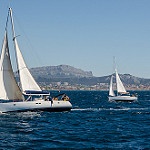
Label: sea